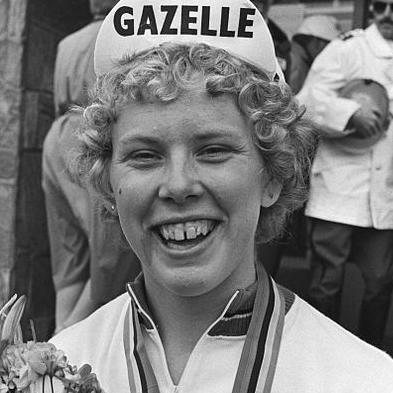
Age: 16